Malik Sealy

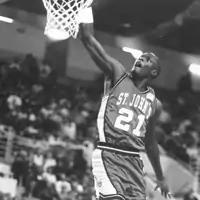
Sealy while playing for St. John's

Malik Sealy (February 1, 1970 – May 20, 2000) was an American professional basketball player, active from 1992 until his death in an automobile accident at the age of 30. Posthumously inducted into the NYC Basketball Hall of Fame in 2004, Sealy played eight seasons in the National Basketball Association (NBA) for the Indiana Pacers, Los Angeles Clippers, Detroit Pistons and Minnesota Timberwolves.